Marcos Ambrose

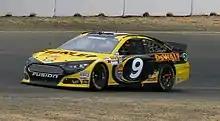
Ambrose during the 2013 Toyota/Save Mart 350

To start the 2013 season, Ambrose had 11th-place finishes in both the Sprint Unlimited and the Budweiser Duel. Ambrose drove in the top ten for a part of the Daytona 500 but when Kevin Harvick, Kasey Kahne and Tony Stewart crashed out of the race, Ambrose slowed down to avoid being involved in the accident, causing him to drive for the rest of the race further back in the field. He finished in 18th place. He recorded another 18th-place finish at Phoenix and a 22nd-place finish at Las Vegas.